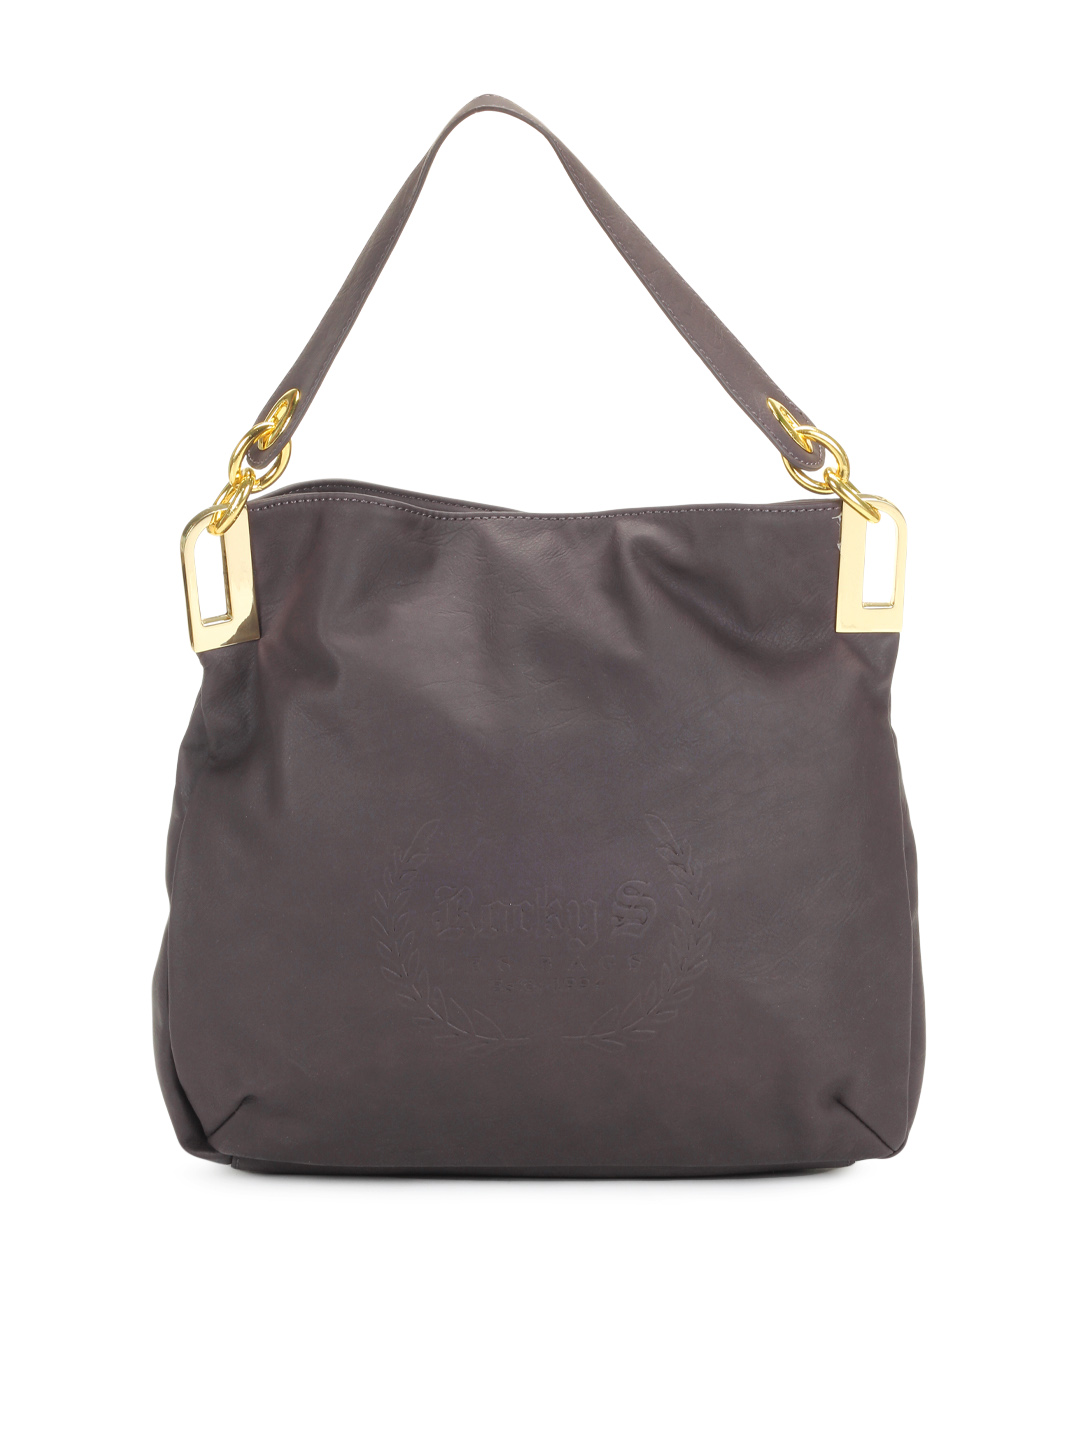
Rocky S Women Purple Handbag
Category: Accessories / Bags / Handbags
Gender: Women
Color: Purple
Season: Summer 2012
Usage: Casual